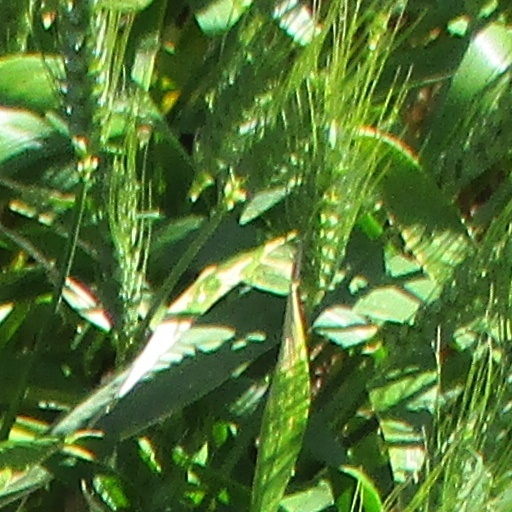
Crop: wheat